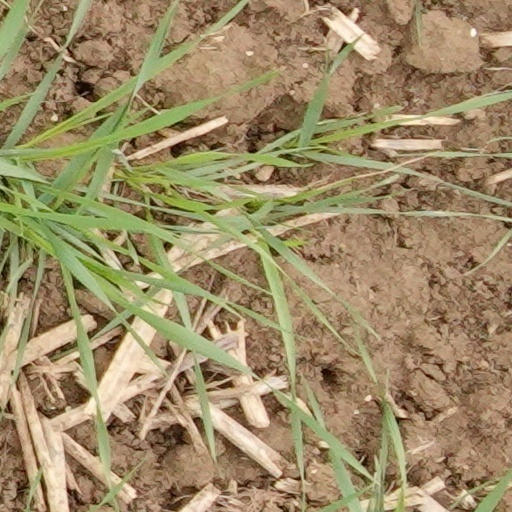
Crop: wheat